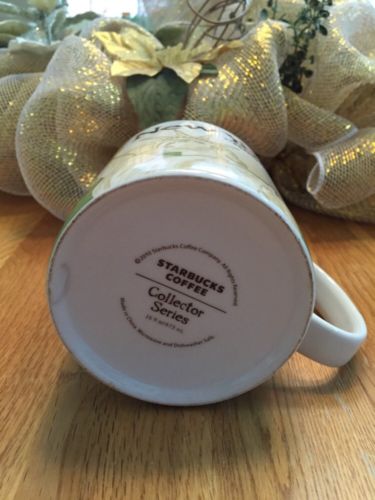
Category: mug